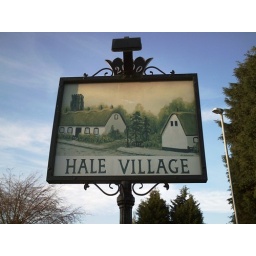
This is the sign on the village green in Hale.